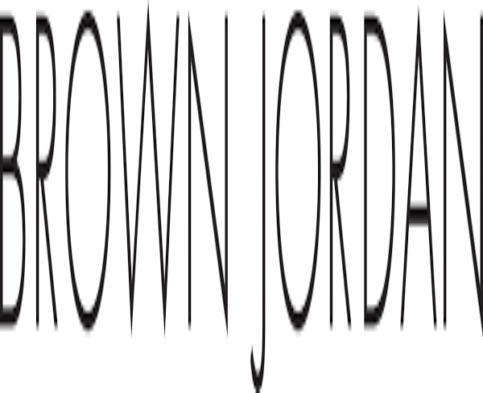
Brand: brown jordan
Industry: Necessities